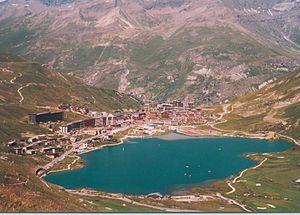
Station de Tignes-le-lac, l'été, vue d'altitude Date
Une station de sports d'hiver, plus couramment appelée station de ski, est un type de station touristique, aménagé pour la pratique des sports d'hiver.